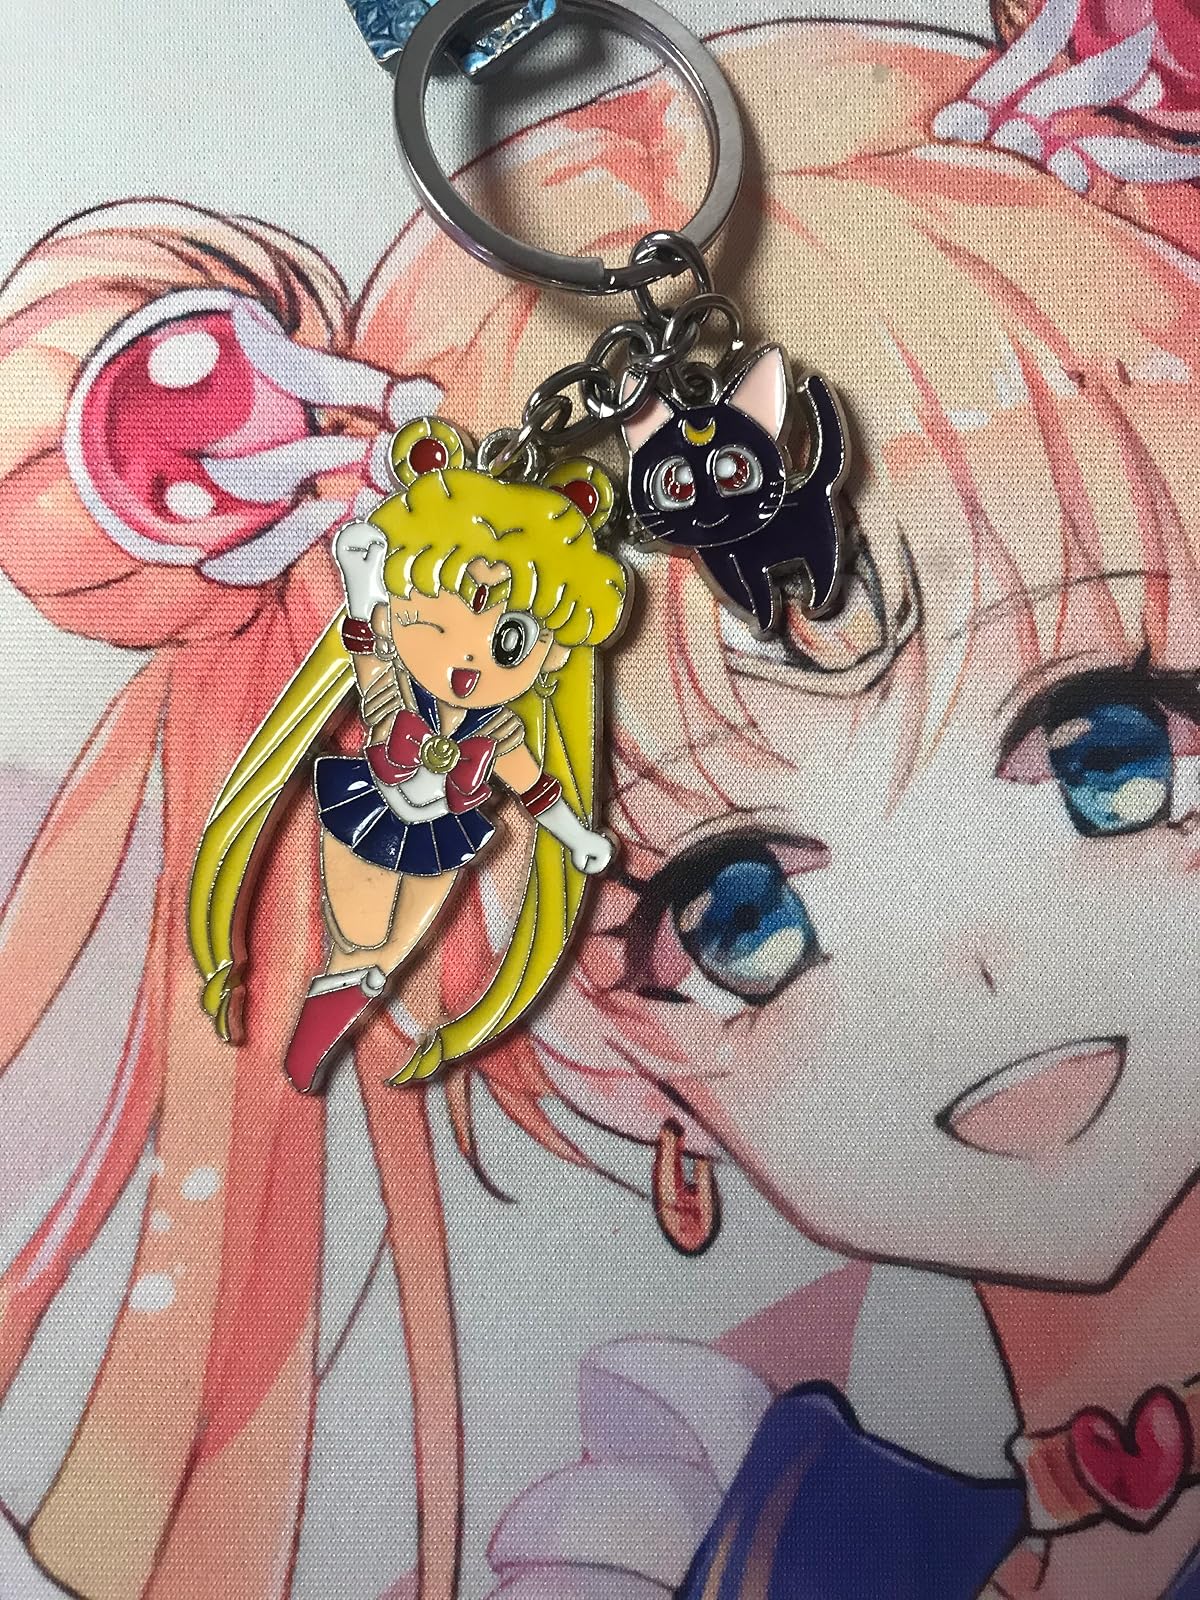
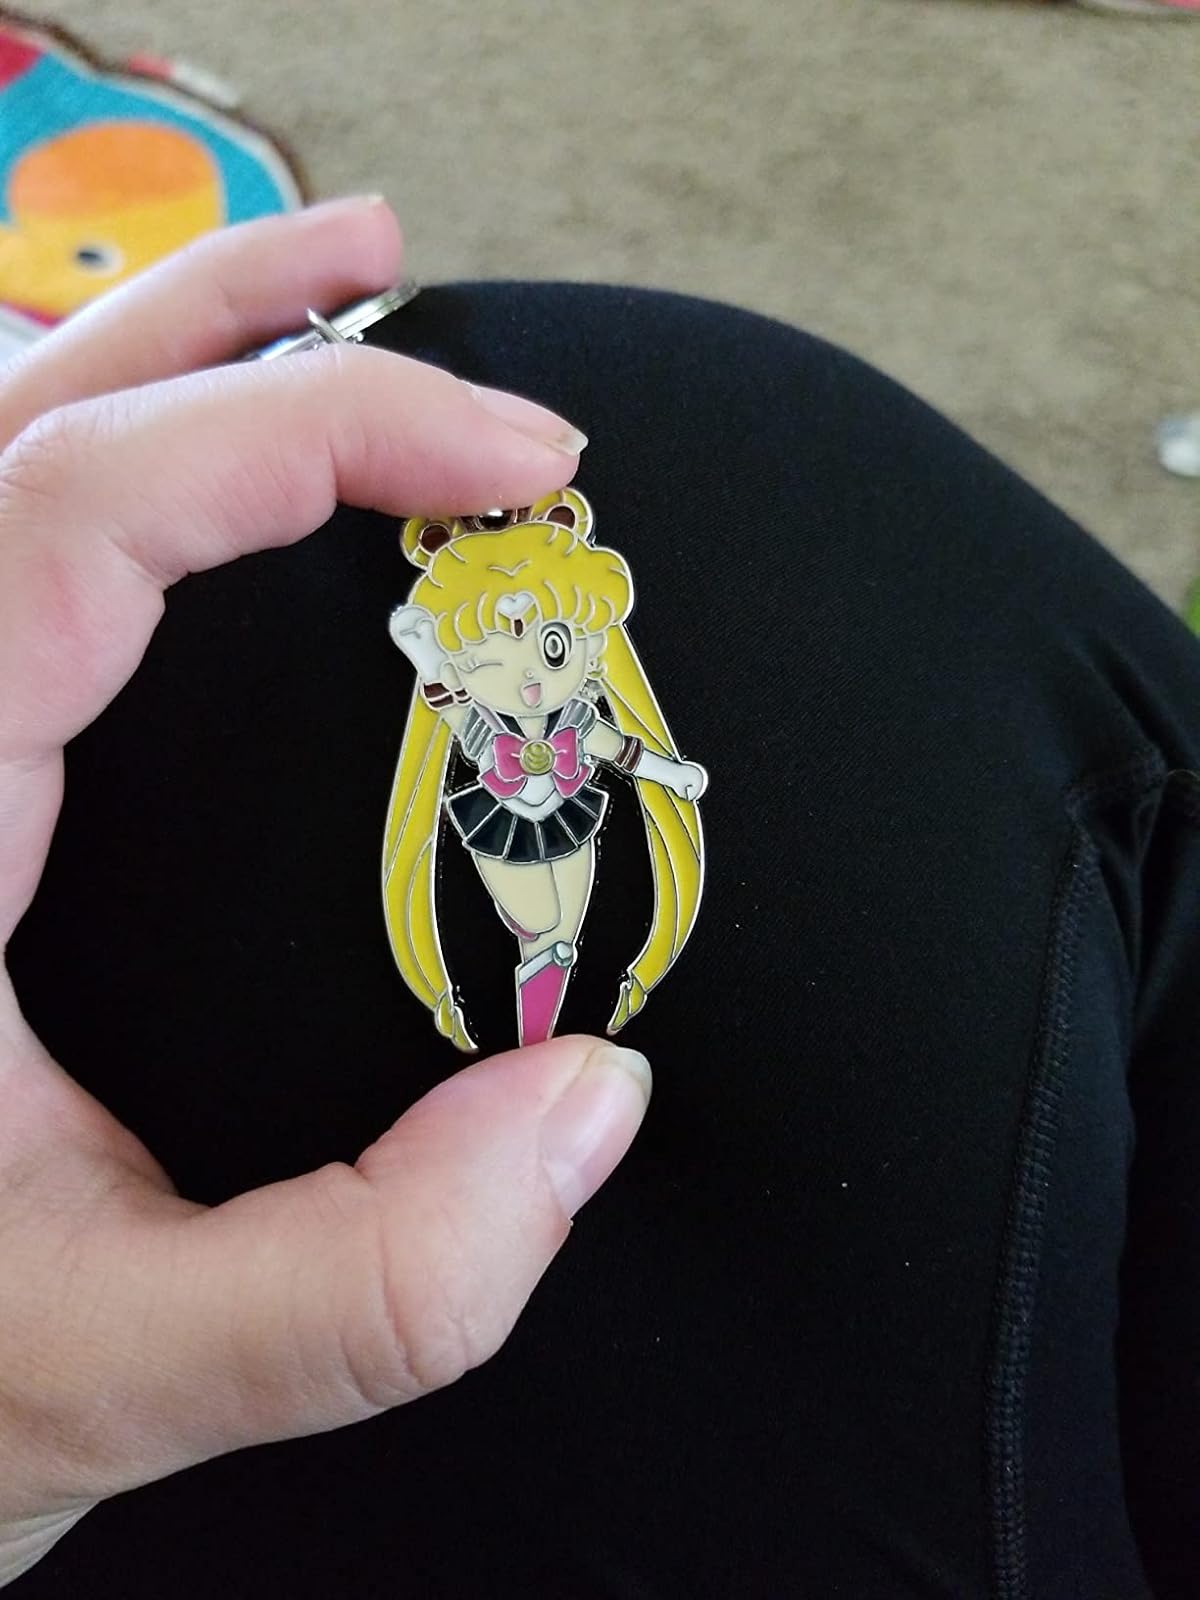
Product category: accessories_keychain
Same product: yes